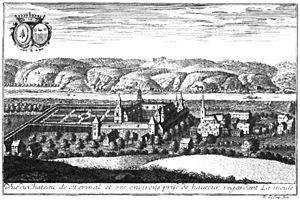
Panorama de Hermalle-sous-Huy centré sur le château de Hermalle-sous-Huy, par le dessinateur Remacle Le Loup, 1735
Le château de Hermalle-sous-Huy est situé en Région wallonne dans la province de Liège, au centre du village de Hermalle-sous-Huy. C’est un édifice bâti en moellons de grès, calcaire et briques, disposé en « U » autour d'une cour d'honneur, avec 2 tours cylindriques à trois niveaux et 2 carrées. Il est encore entouré de douves.
Hermalle-sous-Huy, en wallon Hermåle-dizo-Hu, est une section de la commune belge d'Engis située en Région wallonne dans la province de Liège.